Gorky Museum

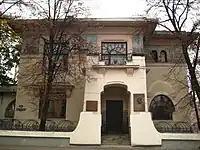
The Ryabushinsky House, now the Gorky Museum, designed by Fyodor Schechtel (1900–1902)

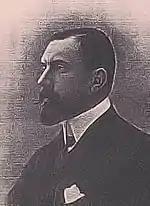
Stepan Ryabushinsky, who commissioned the house (c. 1900)

The Gorky Museum is an architectural landmark of the "Moderne" style, the Russian term for Art Nouveau. It was built in Moscow in 1900–02 by the architect Fyodor Schechtel. It is also known as the Ryabouchinsky House, for the young Russian industrialist and art collector who built it. After the Russian Revolution in 1917, the Ryabouchinsky family emigrated to France. In 1931 the Soviet government offered the house to the writer Maxim Gorky and his family. It was his home until his death in 1936. The widow of Gorky's son continued to live in the house until her death in 1965. It then became the Gorky Museum, dedicated to his life and work. It is located in the historic center of Moscow, at 6 Malaya Nikitskaya. Admission is free.